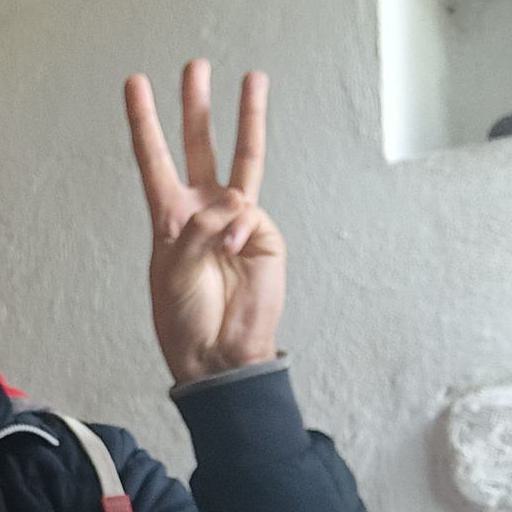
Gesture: three